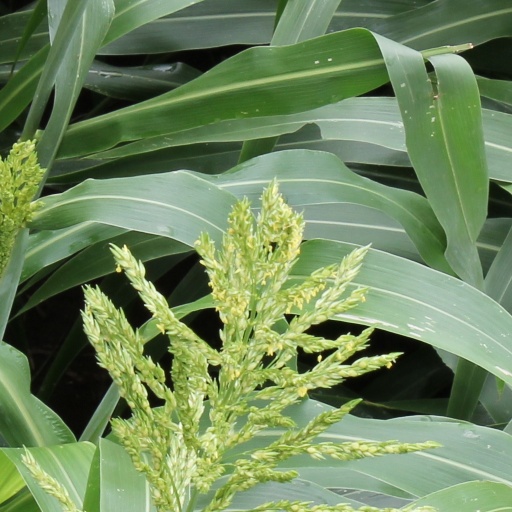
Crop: sorghum